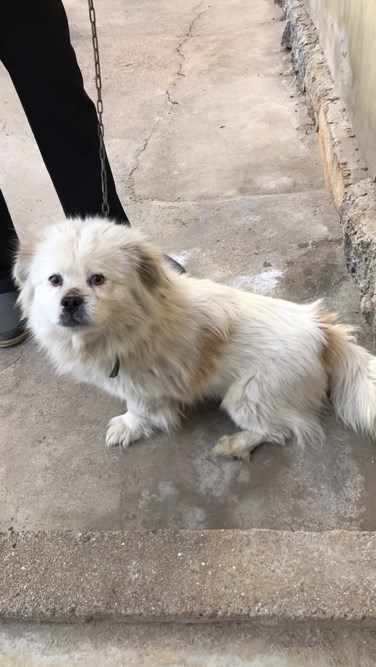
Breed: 3336-n000121-chinese_rural_dog